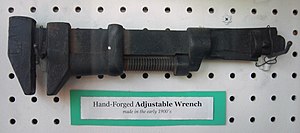
Engelsknøgle
Engelsknøgle
Engelsk nøgle, Engelsk skiftenøgle, eller Engelsk skruenøgle er en skiftenøgle af engelsk type, hvor kæberne sidder vinkelret på skaftet, og som indstilles med en skrue i håndtaget.